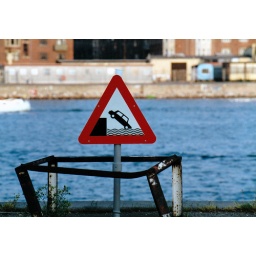
A sign in Copenhagen, Denmark. Use caution when driving car into canal...